Mater Ecclesiae Monastery

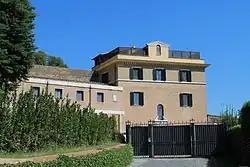

The Mater Ecclesiae Monastery (Latin for "Mother of the Church" dedicated to Mary) is a monastery in Vatican City. It was founded around 1990 by Pope John Paul II as a monastery for cloistered nuns who pray specifically for the health of the pope. Various cloistered orders are invited to take up residence for a time. It served as the residence of Pope Benedict XVI from his resignation in 2013 until his death in 2022. In 2023, Pope Francis returned it to its monastic purpose with an invitation to Benedictine nuns of the Abbey of St. Scholastica in Victoria, Argentina.